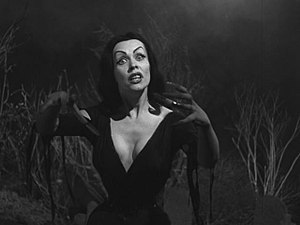
Plan 9 from Outer Space / Handling
Tv-værten Maila Nurmi medvirker i filmen under sit kunstnernavn Vampira
Plan 9 from Outer Space er en science fiction-/horror-film fra 1959, skrevet og instrueret af Edward D. Wood jr.. Filmen er blevet en kultklassiker, idet den anses for at være topkandidat til titlen "verdens dårligste film", selvom dette stadig er til debat blandt tilhængerne af dårlige kultfilm. Filmen har skaffet Edward D. Wood jr. en posthum Golden Turkey Award som den værste filminstruktør nogensinde.